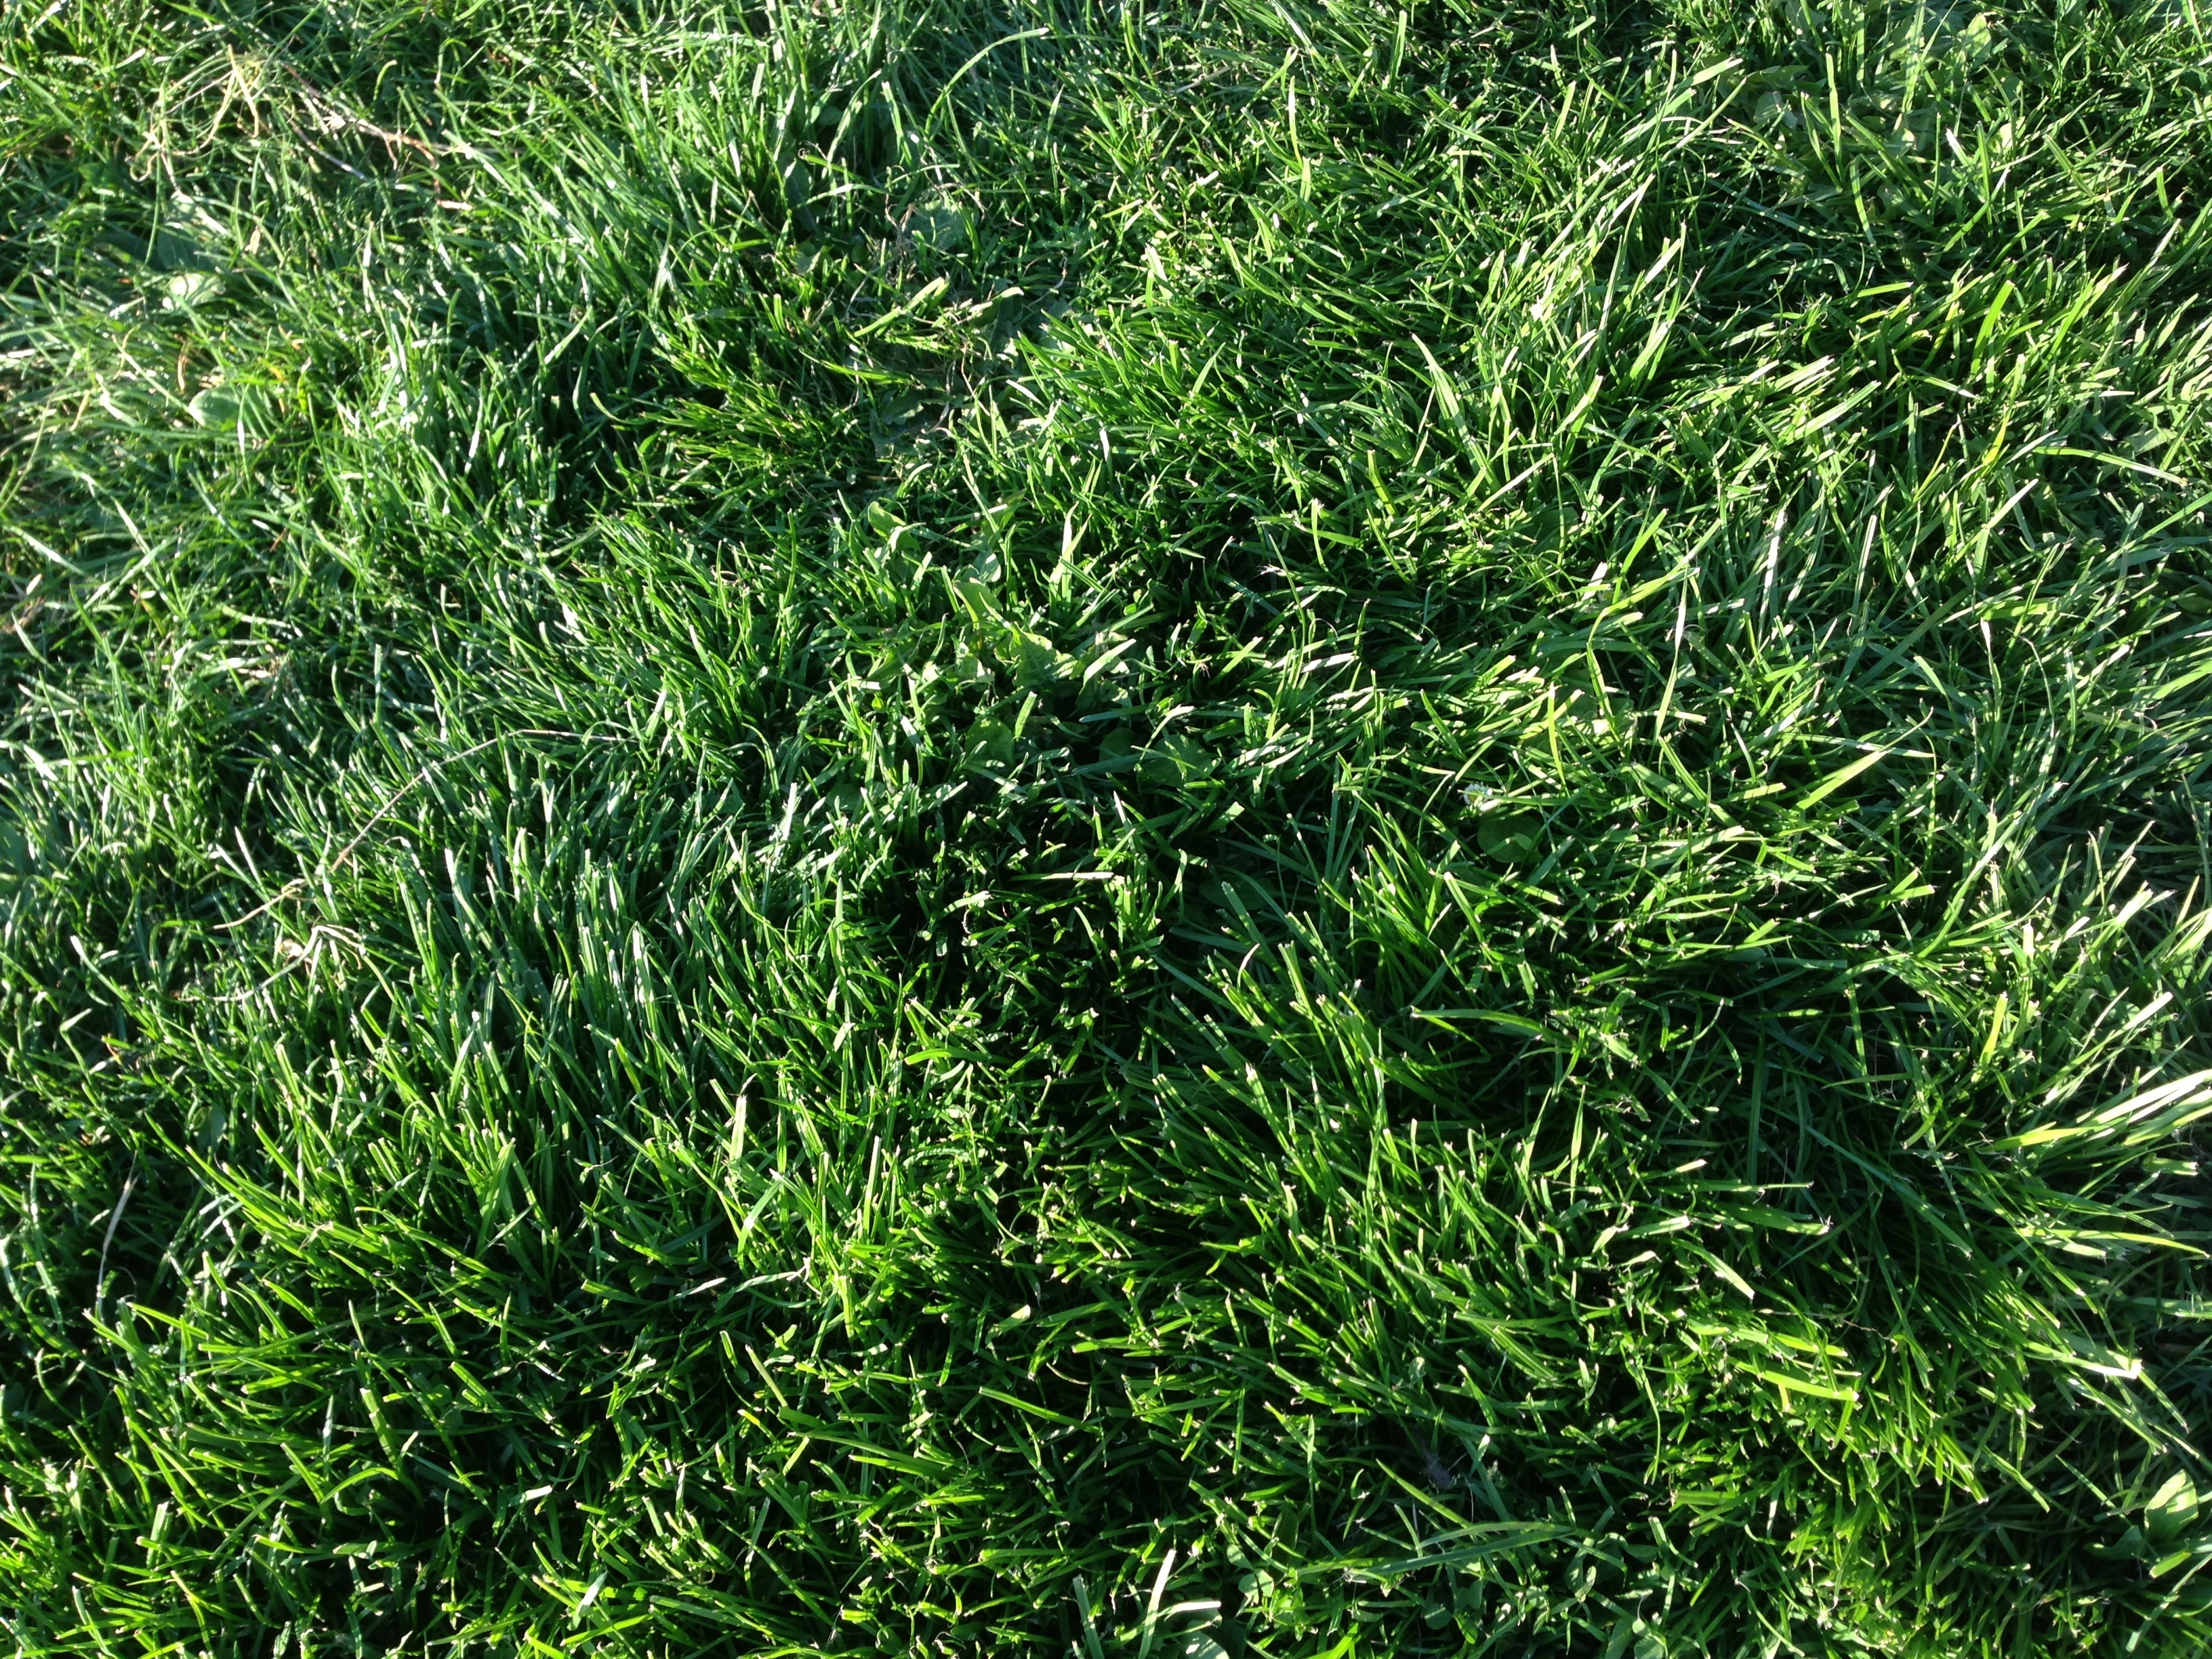
tree, nature, grass, outdoor, plant, field, lawn, leaf, flower, land, environment, spring, green, herb, evergreen, fresh, garden, shrub, rosemary, flowering plant, artificial turf, grass family, woody plant, land plant, fines herbes, southernwood